Cornish Shrimper 19

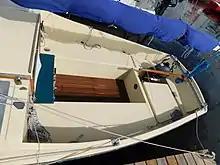
Cornish Shrimper 19 cockpit

In a 2010 review Steve Henkel wrote, "This is a character boat with concomitant grace, and with a good measure of performance and practicality, too. What she lacks in headroom, she makes up in charm. In England, she has cult-boat status. Best features: The outboard well, placed inside the cockpit. gives easy access to engine controls and helps maintain vessel’s good looks. Extensive use of varnished wood below lends a touch of elegance. Short bilge runners allow the boat to take the ground nearly upright. Foam buoyancy for safety is built in under cockpit seats and under foredeck. Handy self-draining bow well in the foredeck gives secure stowage for ground tackle. Ramp launching is easier than comps due to shallow draft. Sturdy tabernacle is judged easier to use than a mere hinge on deck when raising and lowering mast. Worst features: New and resale prices are high, and headroom is low, compared to comps. Cockpit footwell is non-self-bailing. Substantial use of varnished wood looks great, but means more than ordinary maintenance is needed."